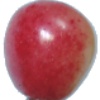
Label: cherry_rainier